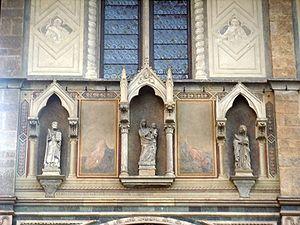
La Loggia del Bigallo, accolée au palais, est située Piazza San Giovanni, du côté ouest du parvis du Duomo, la cathédrale Santa Maria del Fiore à Florence.
Alberto Arnoldi est un architecte et un sculpteur italien originaire de Lombardie, qui a participé à la construction de Santa Maria del Fiore, noté actif entre 1351 et 1364.